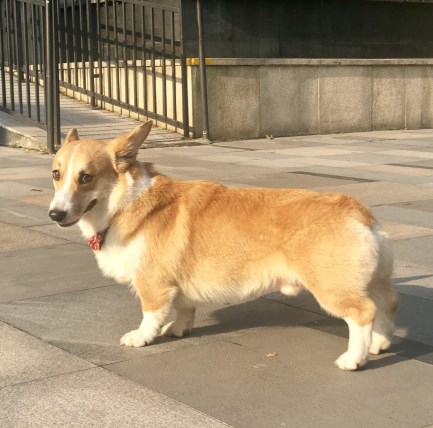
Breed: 2909-n000116-Cardigan